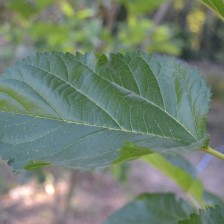
Variety: ChiangMaiBuriram60